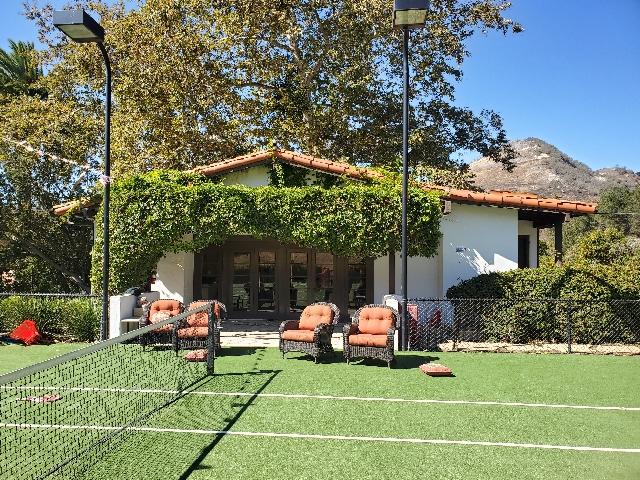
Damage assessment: no_damage